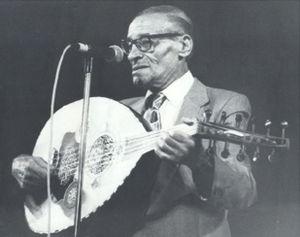
Hédi Jouini.
Hédi Jouini, de son vrai nom Mohamed Hédi Ben Abdessalem Ben Ahmed Ben Hassine, né le 1ᵉʳ novembre 1909 à Tunis et décédé le 30 novembre 1990, est un chanteur, oudiste et compositeur tunisien.